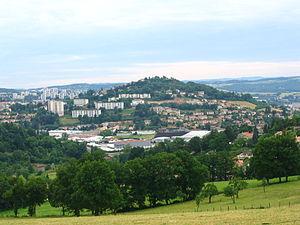
Vue de St-Priest en Jarez (Loire), depuis La Tour
Saint-Priest-en-Jarez est une commune française située dans le département de la Loire en région Auvergne-Rhône-Alpes. Ses habitants sont les Mounards.